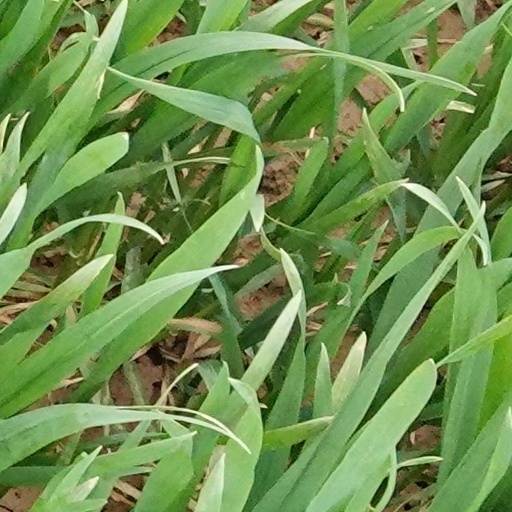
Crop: wheat